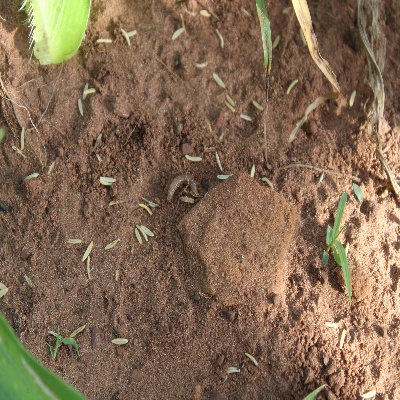
Crop: Maize
Condition: fall armyworm